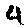
Label: 4